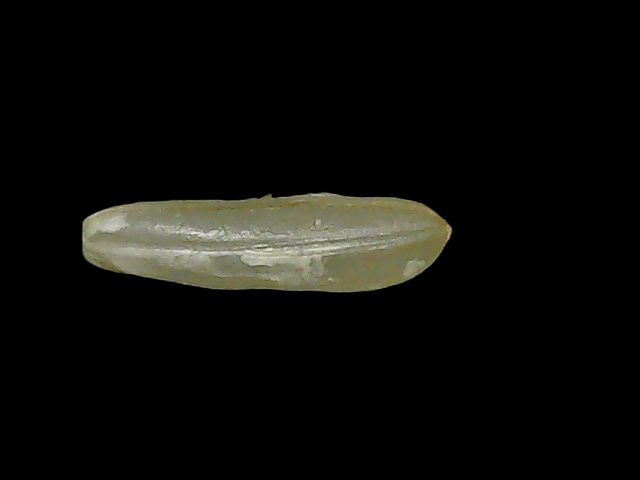
Rice variety: Binadhan19